Fat

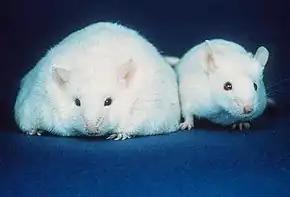
The obese mouse (left) has large stores of adipose tissue. For comparison, a mouse with a normal amount of adipose tissue is also shown (right).

In animals, adipose tissue (fatty tissue) is the body's means of storing metabolic energy over extended periods of time. Adipocytes (fat cells) store fat derived from the diet and from liver metabolism. Under energy stress these cells may degrade their stored fat to supply fatty acids and also glycerol to the circulation. These metabolic activities are regulated by several hormones (e.g., insulin, glucagon and epinephrine). Adipose tissue also secretes the hormone leptin.